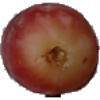
Label: Grape Pink 1